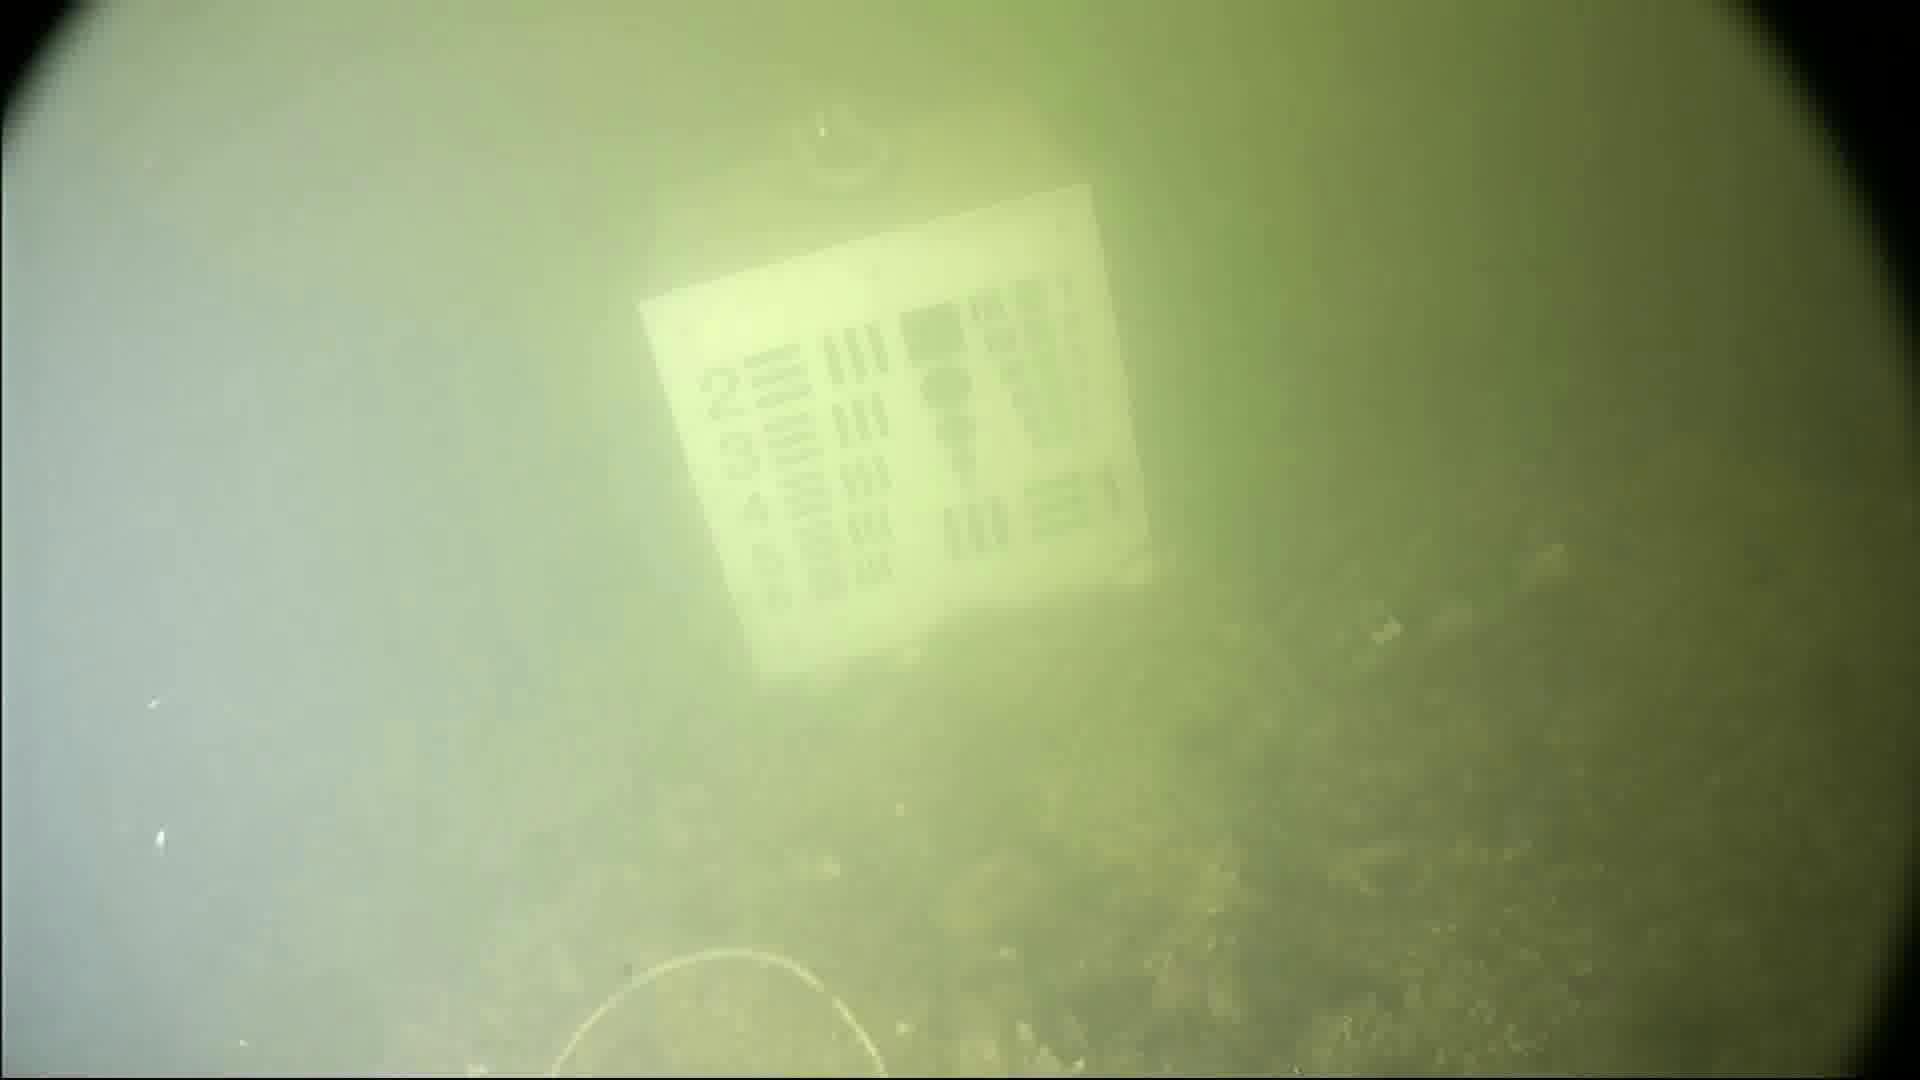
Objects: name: crab